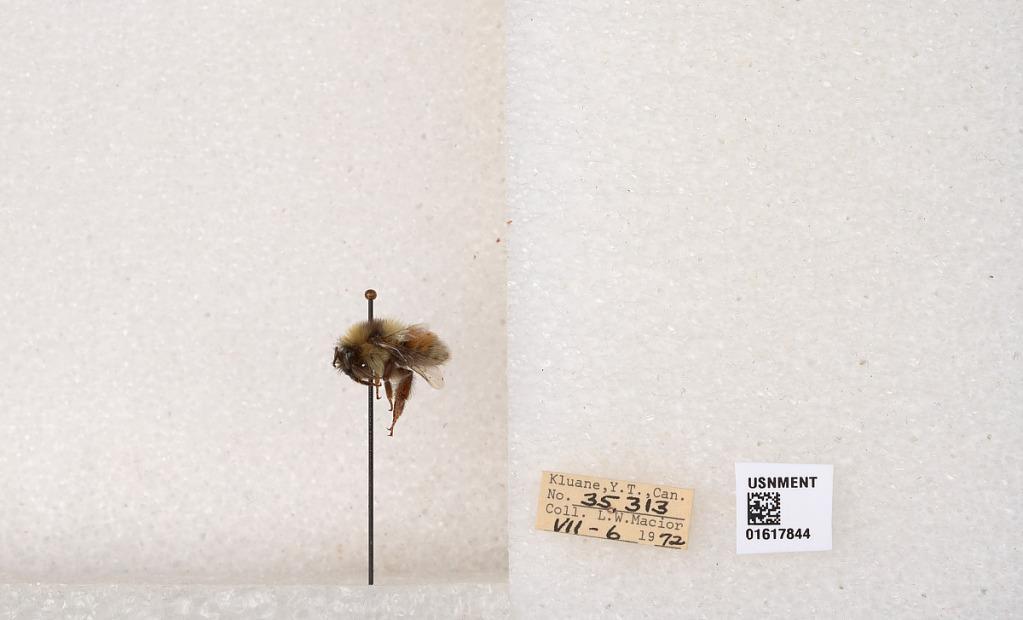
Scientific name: Bombus (Pyrobombus) sylvicola Kirby
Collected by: L. Macior
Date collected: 1972-7-6
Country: Canada
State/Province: Yukon
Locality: Kluane
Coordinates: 61.2426, -139.113